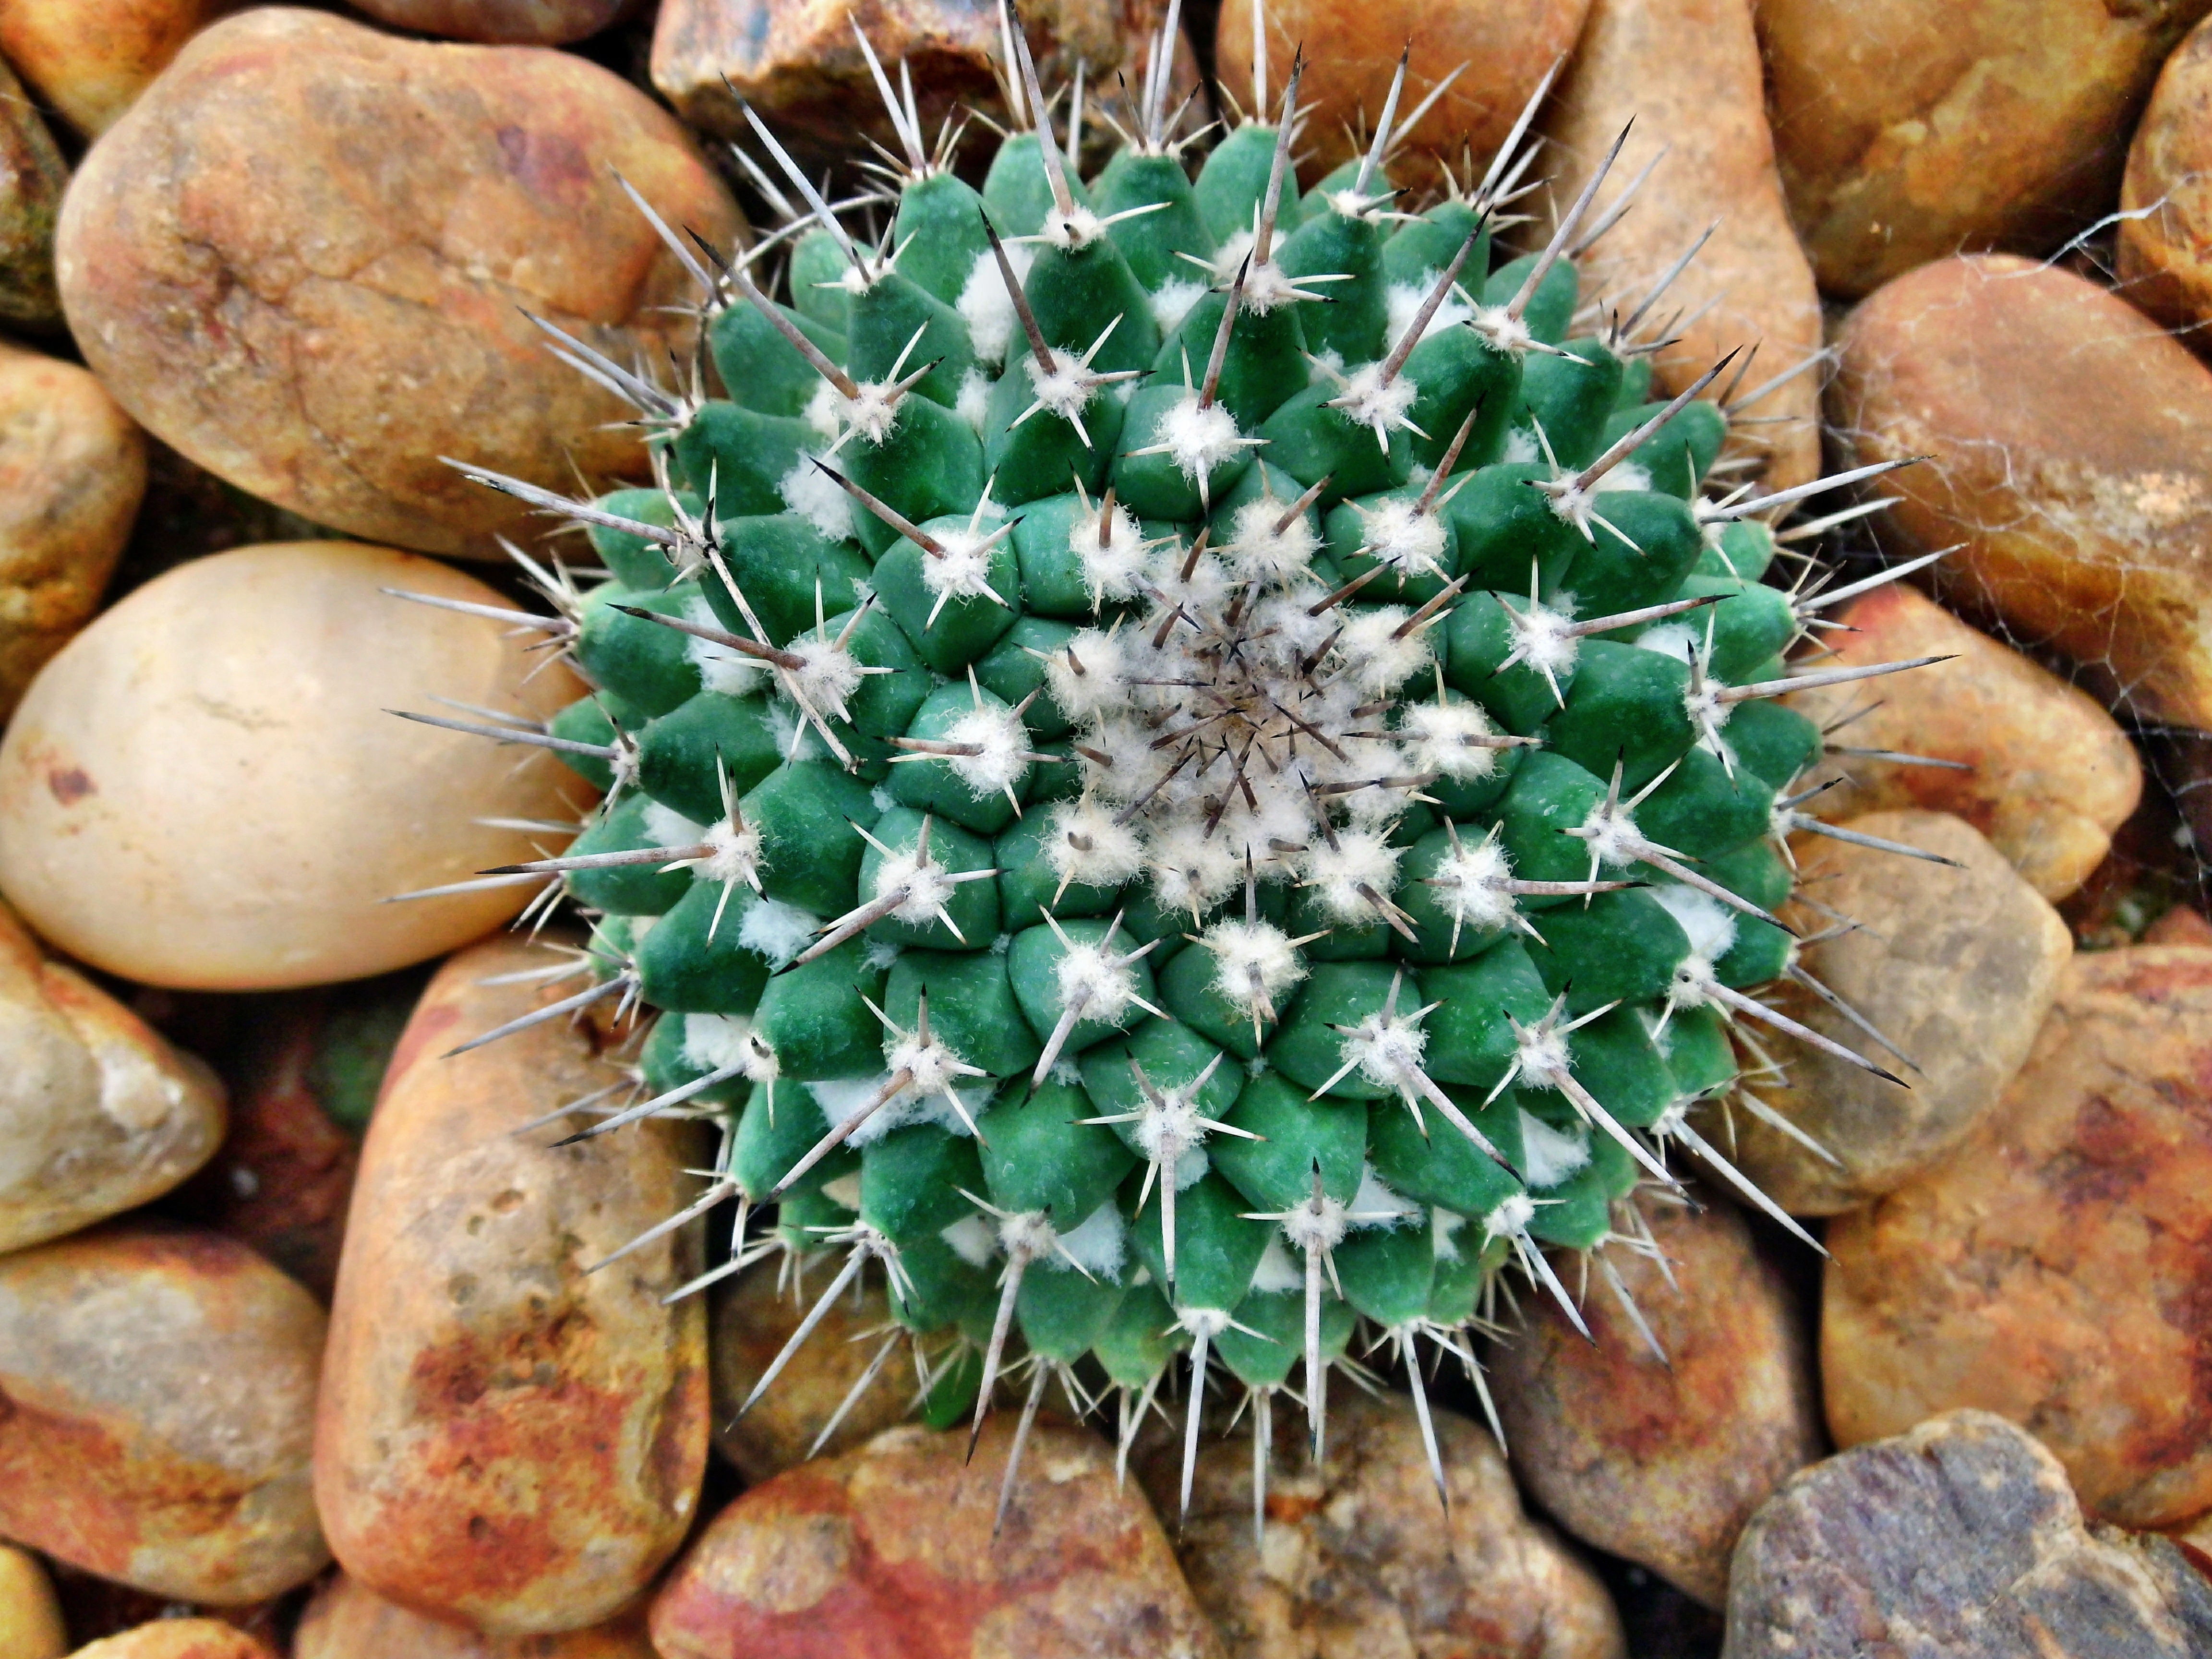
nature, prickly, cactus, sharp, abstract, growth, plant, vintage, texture, leaf, desert, flower, thorn, summer, floral, dry, foliage, decoration, food, green, produce, tropical, grow, natural, pebble, botany, succulent, garden, closeup, cacti, flora, botanical, spike, spine, stones, gardening, decorative, growing, beauty, beautiful, detail, caryophyllales, flowering plant, prickly pear, land plant, thorns spines and prickles, hedgehog cactus, barbary fig